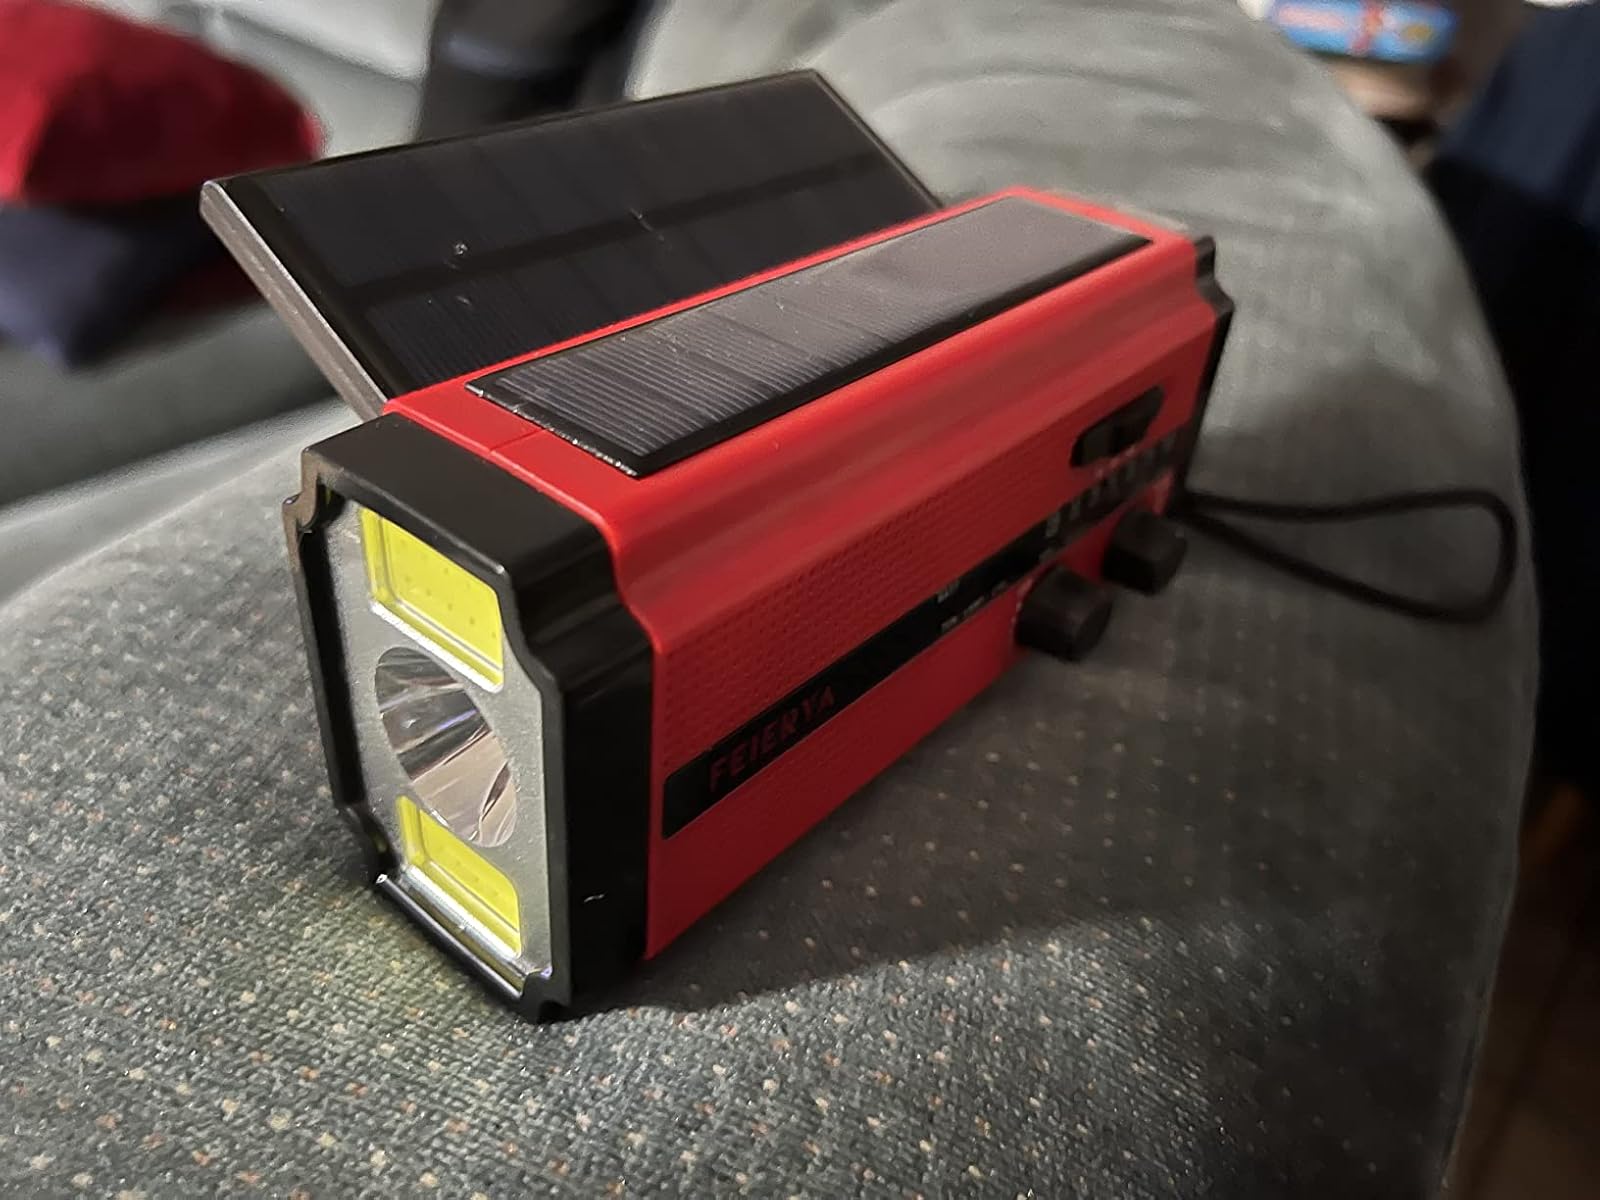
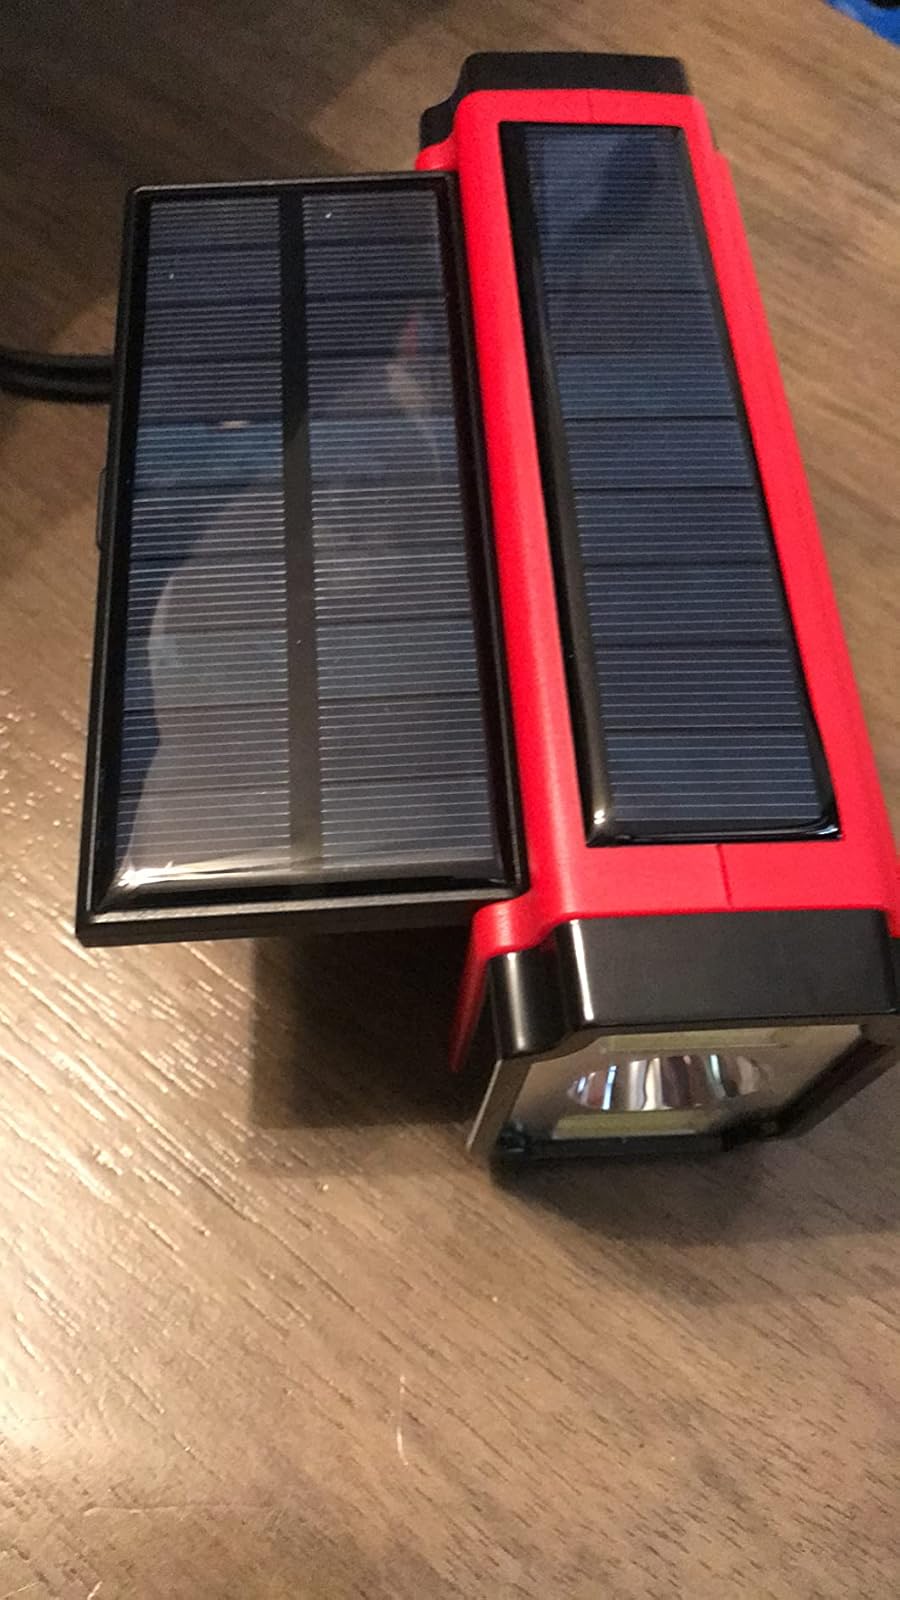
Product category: radio
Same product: yes